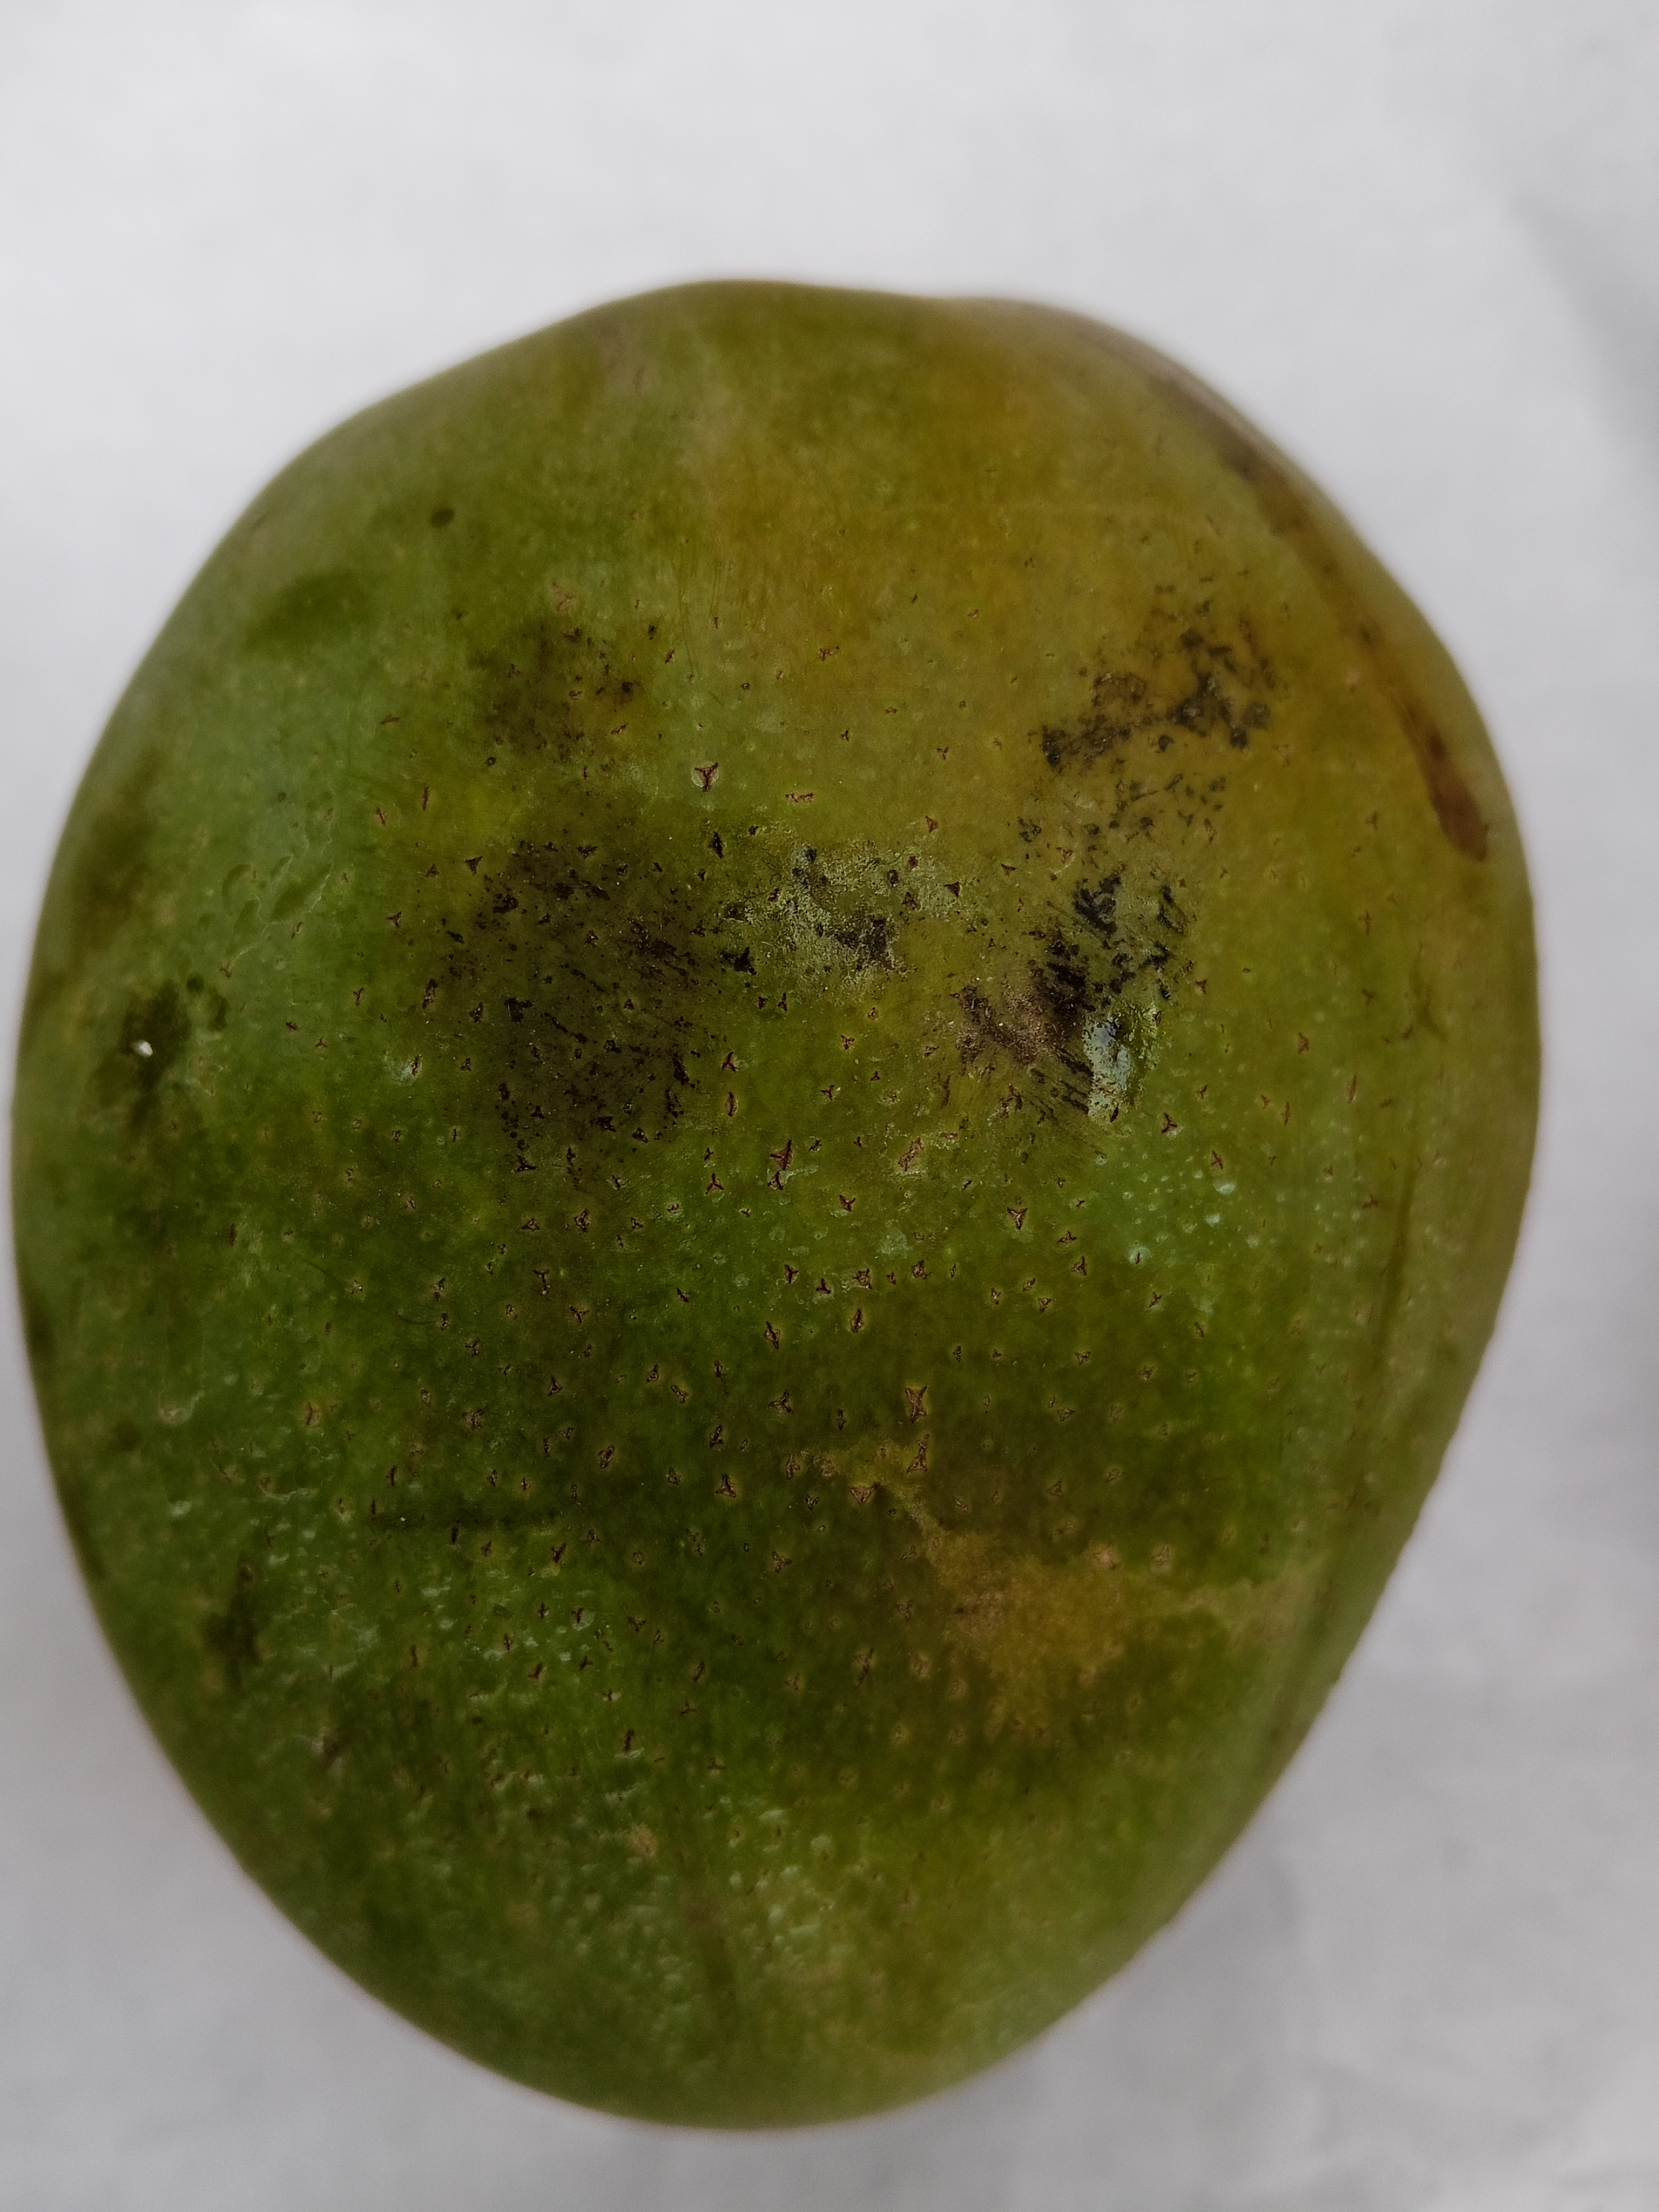
Mango variety: Himsagar